Gentry

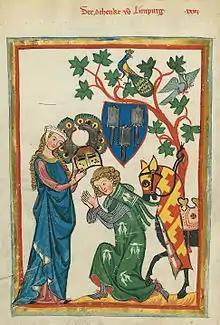
A knight being armed.

There were two leading classes, i.e. the gentry, in the time of feudal Japan: the "daimyō" and the "samurai". The Confucian ideals in the Japanese culture emphasised the importance of productive members of society, so farmers and fishermen were considered of a higher status than merchants.